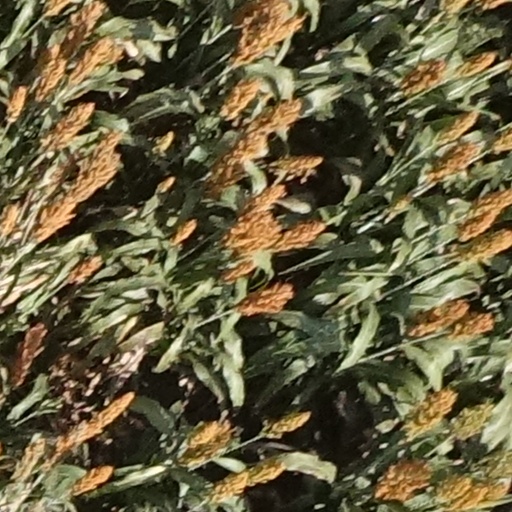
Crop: sorghum